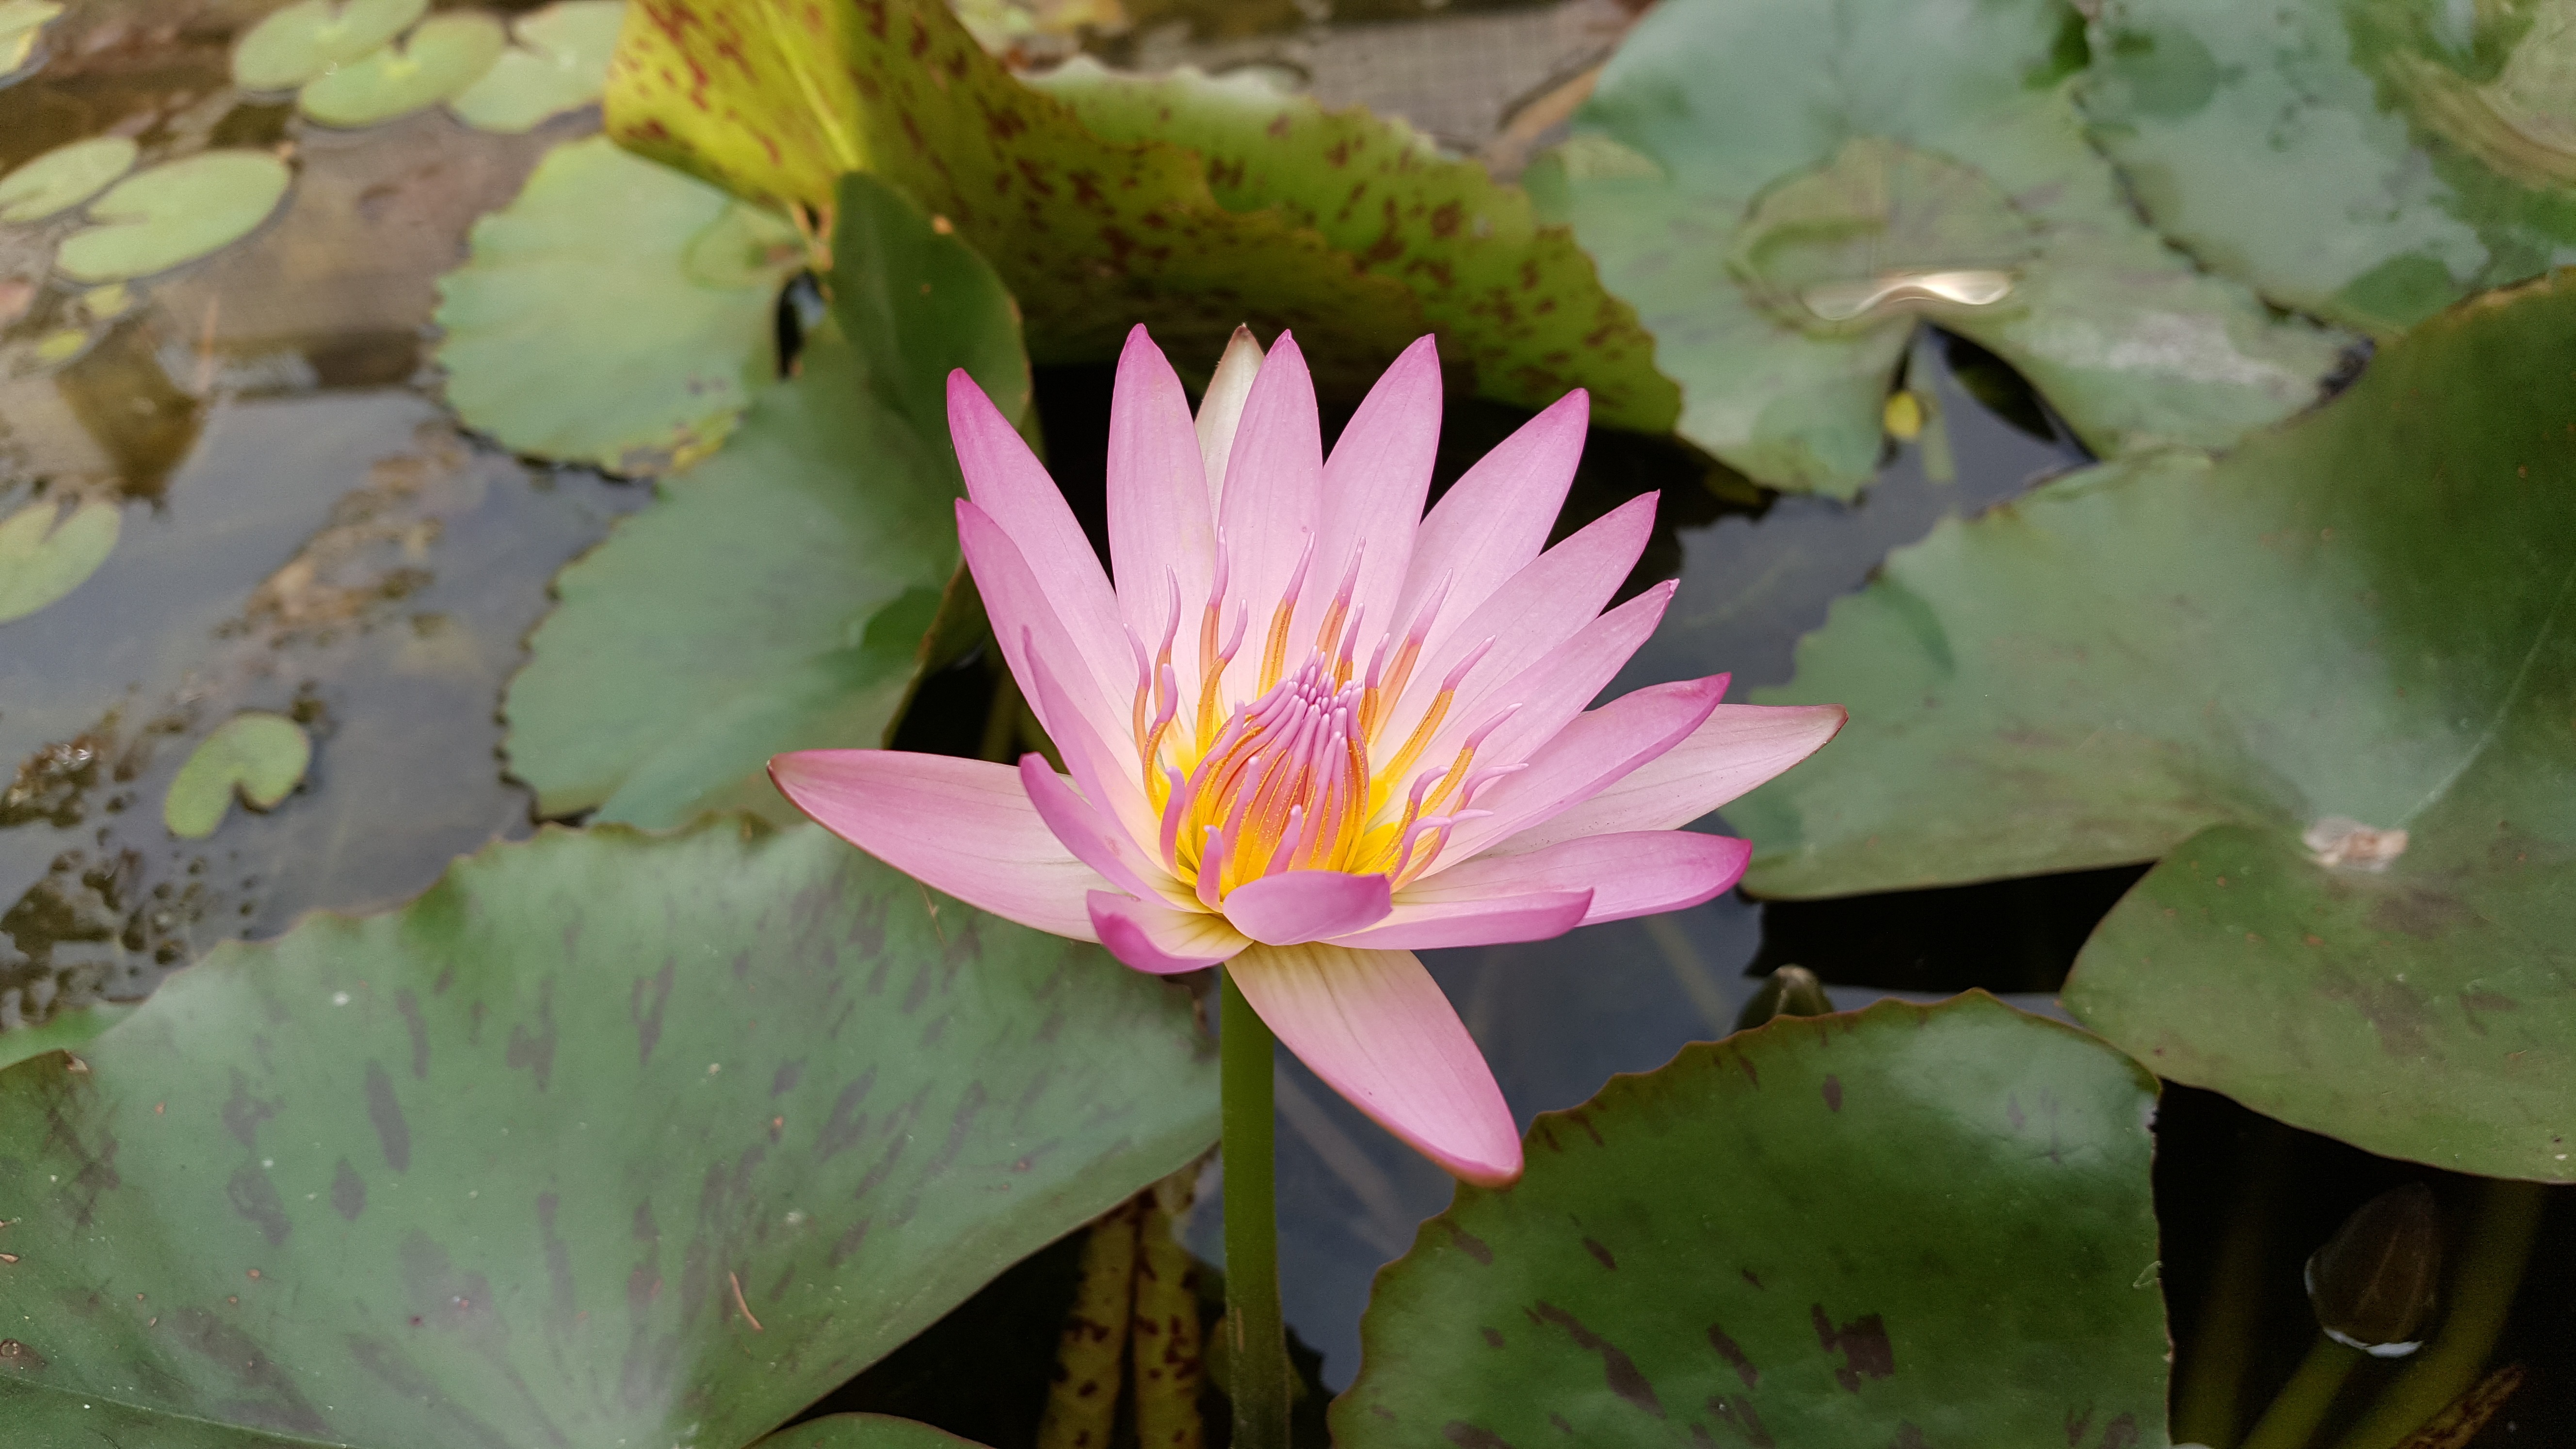
plant, leaf, flower, petal, natural, sacred lotus, aquatic plant, flora, wildflower, net, groundcover, lotus, pink red, lily family, plant stem, lotus family, proteales, pink red color flowers